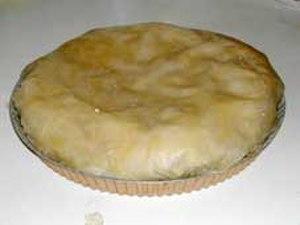
pastilla10 Photo sous gfdl, prise par http://fr.wikipedia.org/wiki/Utilisateur:Anthere. Etape de réalisation de la recette de la fr:pastilla. Anthere